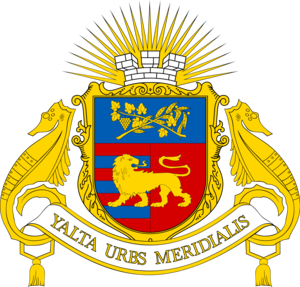
Yalta est une ville de Crimée.